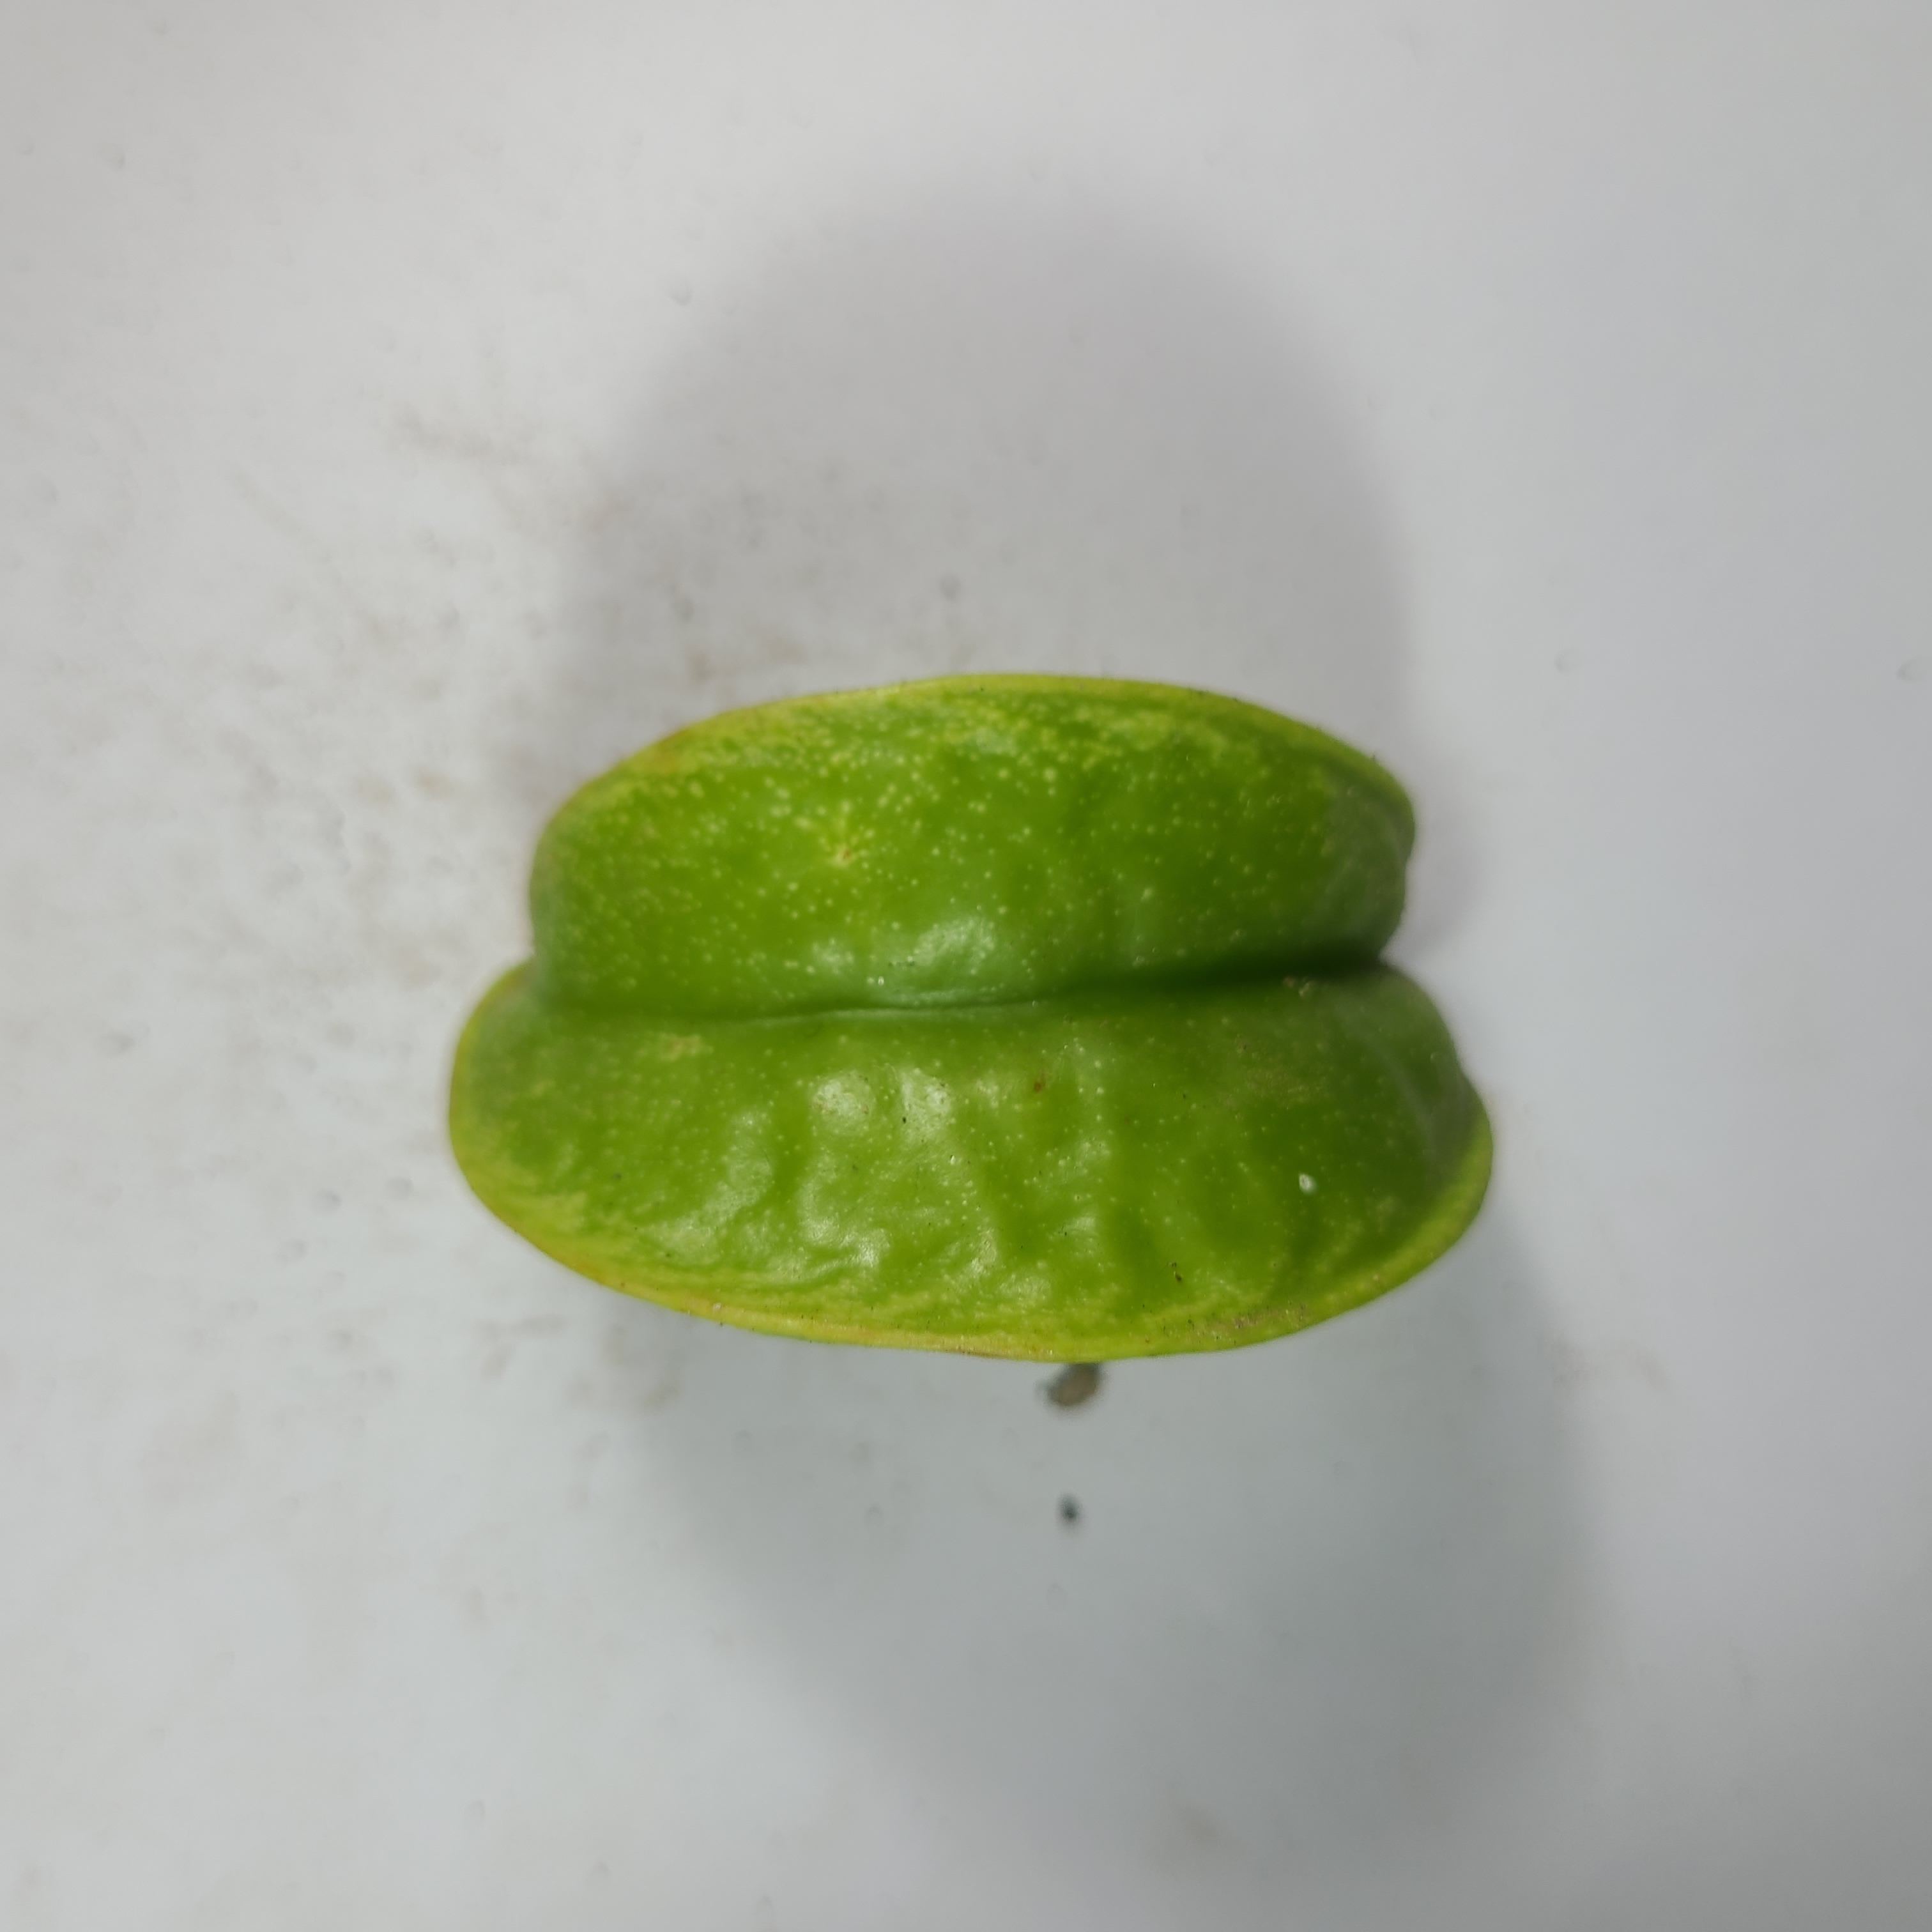
Label: Healthy Fruits